Arsenal F.C.–Manchester City F.C. rivalry

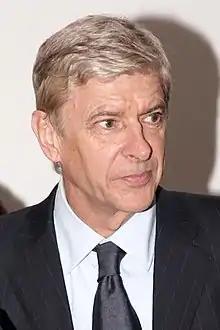
Arsène Wenger manager of Arsenal from 1996 until 2018.

In the first game between the two teams during the 2009–10 season, City would win 4–2 at home with Adebayor scoring the third goal that, at the time, put City ahead; he would then run the length of the pitch before sliding on his knees and celebrating in front of the Arsenal supporters. During the game he had caused controversy with a late tackle on Cesc Fàbregas and flicking a boot in the face of Robin van Persie. Adebayor received a yellow card and would later apologise for "losing his head" after what he described as two hours of abuse from Arsenal fans: ""I was in my spiritual zone. Kolo Toure said to me: 'I was looking at the pictures and you did not flinch once.' I did not feel human anymore. The abuse was too much. I was ready to die. I just looked at them and thought 'There are things you do not do.'"" In 2018, Adebayor stated that he still hates both Arsenal and Arsene Wenger, recalling the moment in a TV interview where Wenger had described his move as money orientated. City would also complete the transfers of former Arsenal players and previous Wenger signings Sylvinho from Barcelona, and club legend Patrick Vieira from Inter Milan, adding to an increasing number of ex-Gunners players in the City ranks.